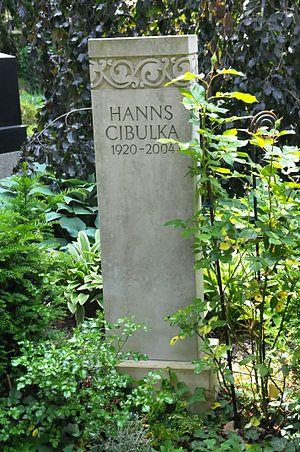
Hanns Cibulka est un écrivain et poète allemand.